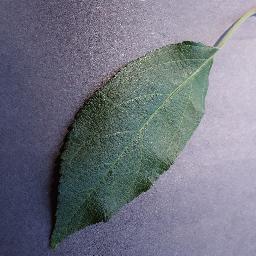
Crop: apple
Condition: healthy